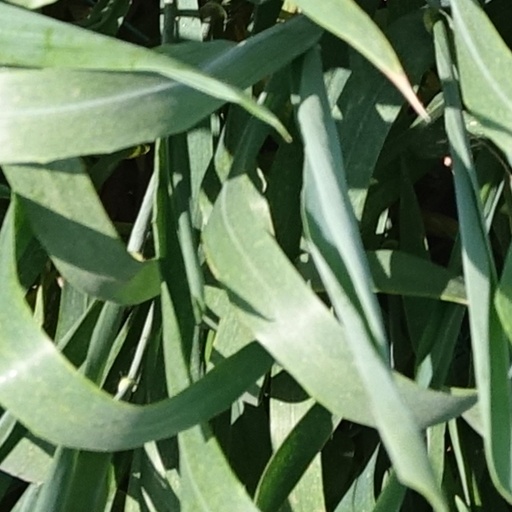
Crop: wheat